Adam Rosales

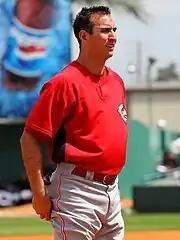
Rosales during his tenure with the Cincinnati Reds in 2009 spring training

He made his Major League debut as a pinch hitter for the Cincinnati Reds on August 9, 2008. Rosales was recalled from Louisville on August 20 following the injury of Jerry Hairston Jr.